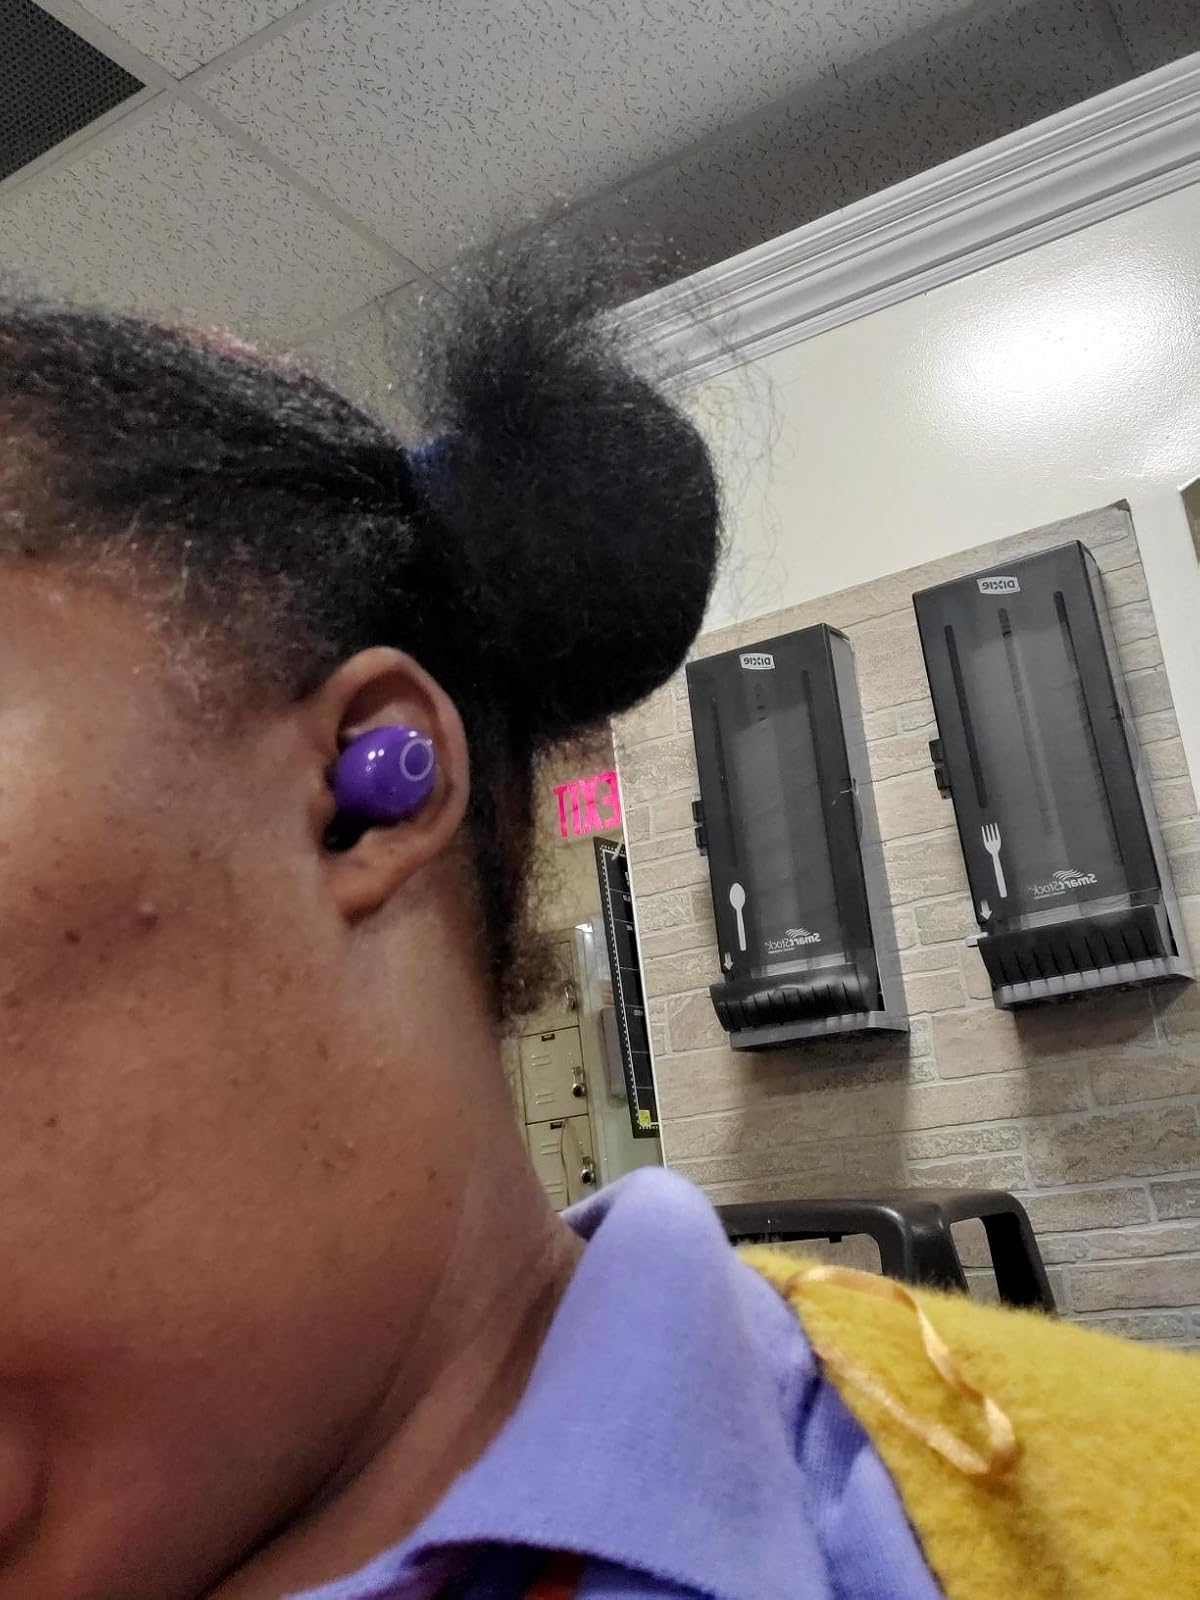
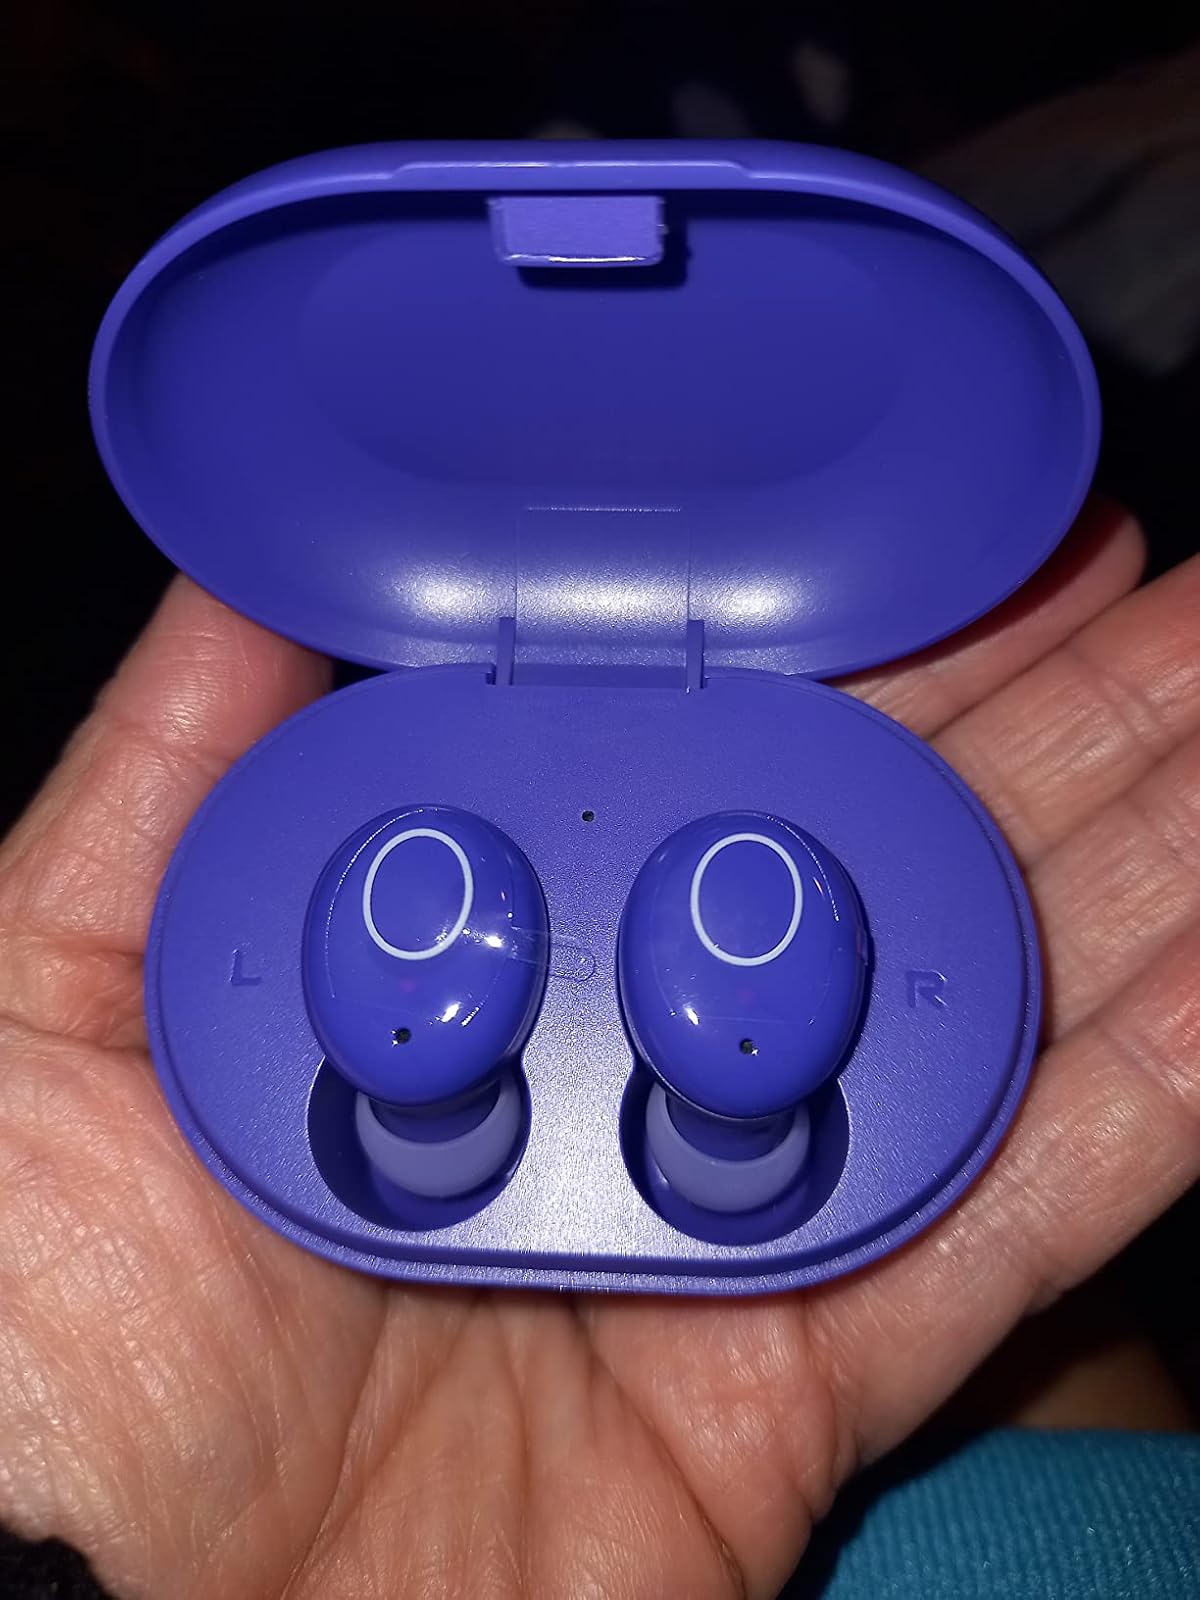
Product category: earbuds
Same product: yes